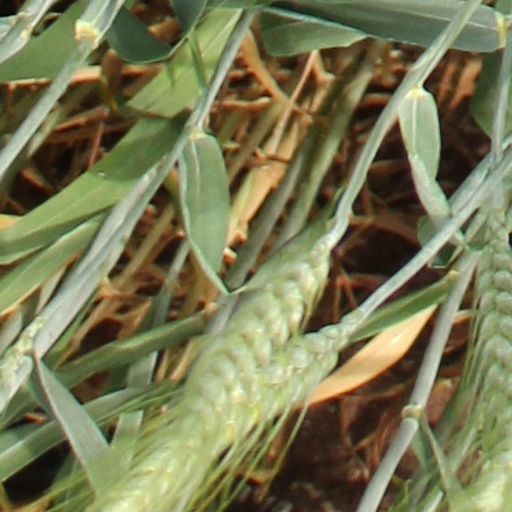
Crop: wheat